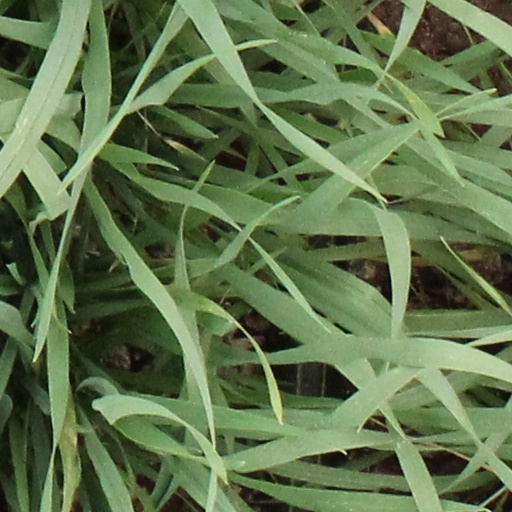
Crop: wheat